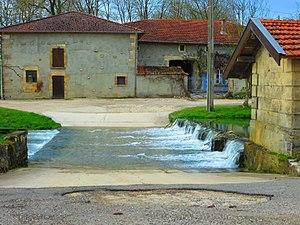
Les Hauts-de-Chée le gué
Les Hauts-de-Chée est une commune française située dans le département de la Meuse, en région Grand Est.